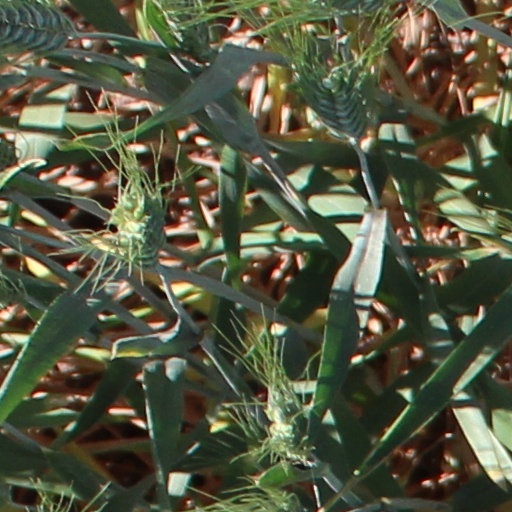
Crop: wheat